Mukhamed Tsikanov

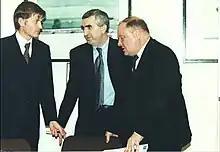
With Yegor Gaidar

05.1993—01.1997: Kabardino-Balkarian Republic, Minister of Economics.